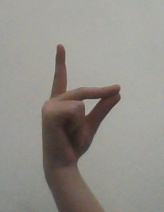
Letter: ta